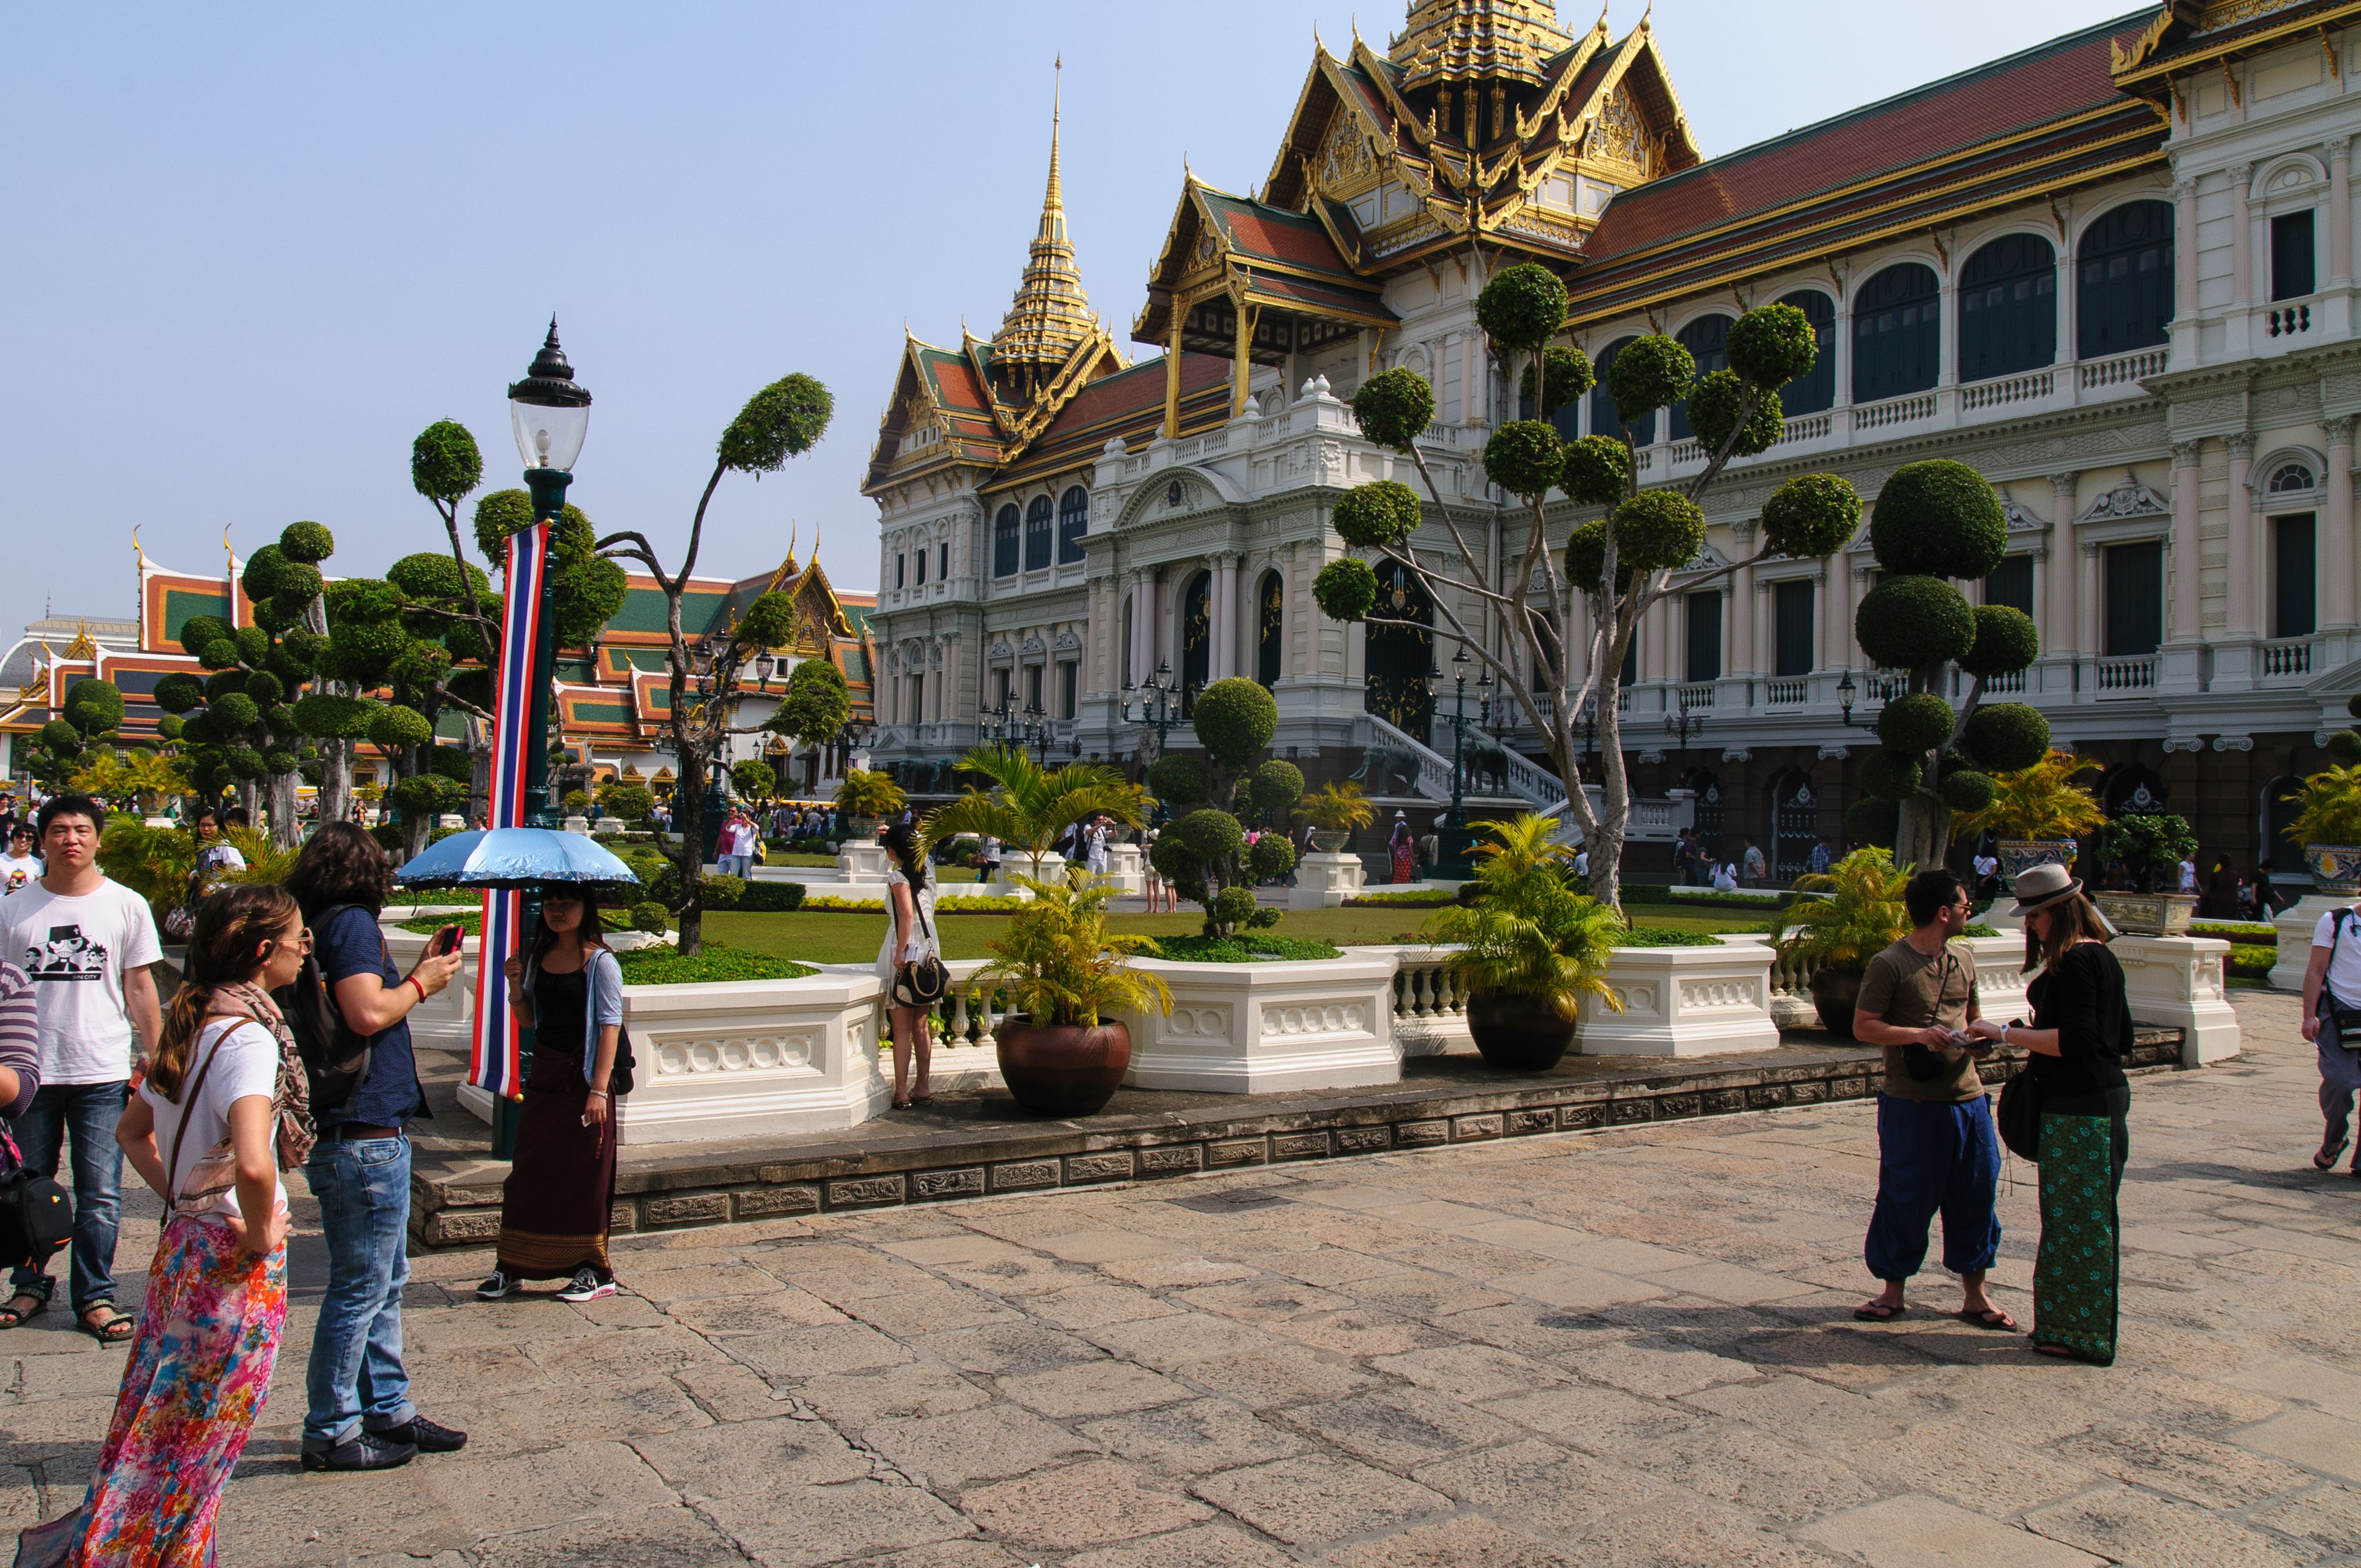
pedestrian, town, palace, walkway, plaza, landmark, nikon, tourism, thailand, town square, bangkok, d300, thailandia, tours